Nicaraguans

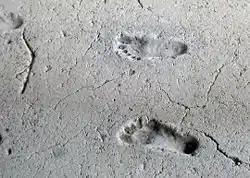
2,100-year-old human footprints preserved in volcanic mud near Lake Managua, which are known as the Ancient footprints of Acahualinca.

It is known that Nicaragua was inhabited by Paleo-Indians as far back as 6000 years. This is confirmed by archaeological evidences, mainly ceramics and statues made of volcanic stone like the ones found on the island of Zapatera and petroglyphs found on Ometepe island. At the end of the 15th century, western Nicaragua was inhabited by several different indigenous peoples related by culture to the Mesoamerican civilizations of the Aztec and Maya, and by language to the Mesoamerican Linguistic Area. However, within three decades an estimated Indian population of one million plummeted to a few tens of thousands, as approximately half of the indigenous people in western Nicaragua died of diseases brought by the Spaniards. The central region and the Caribbean coast of Nicaragua were inhabited by indigenous peoples who were mostly Chibcha-related groups that had migrated from South America, primarily what is now Colombia and Venezuela. These groups include the present-day Miskitos, Ramas and Sumos who lived a less sedentary life based on hunting and gathering, as well as fishing and performing slash-and-burn agriculture.